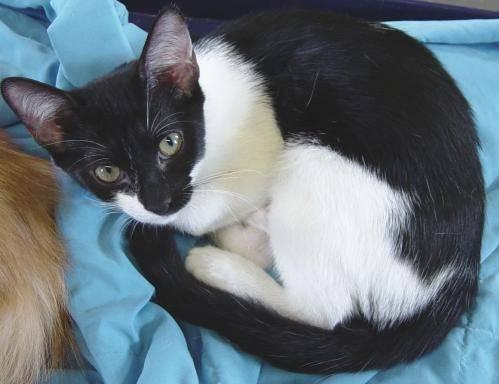
cat